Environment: real
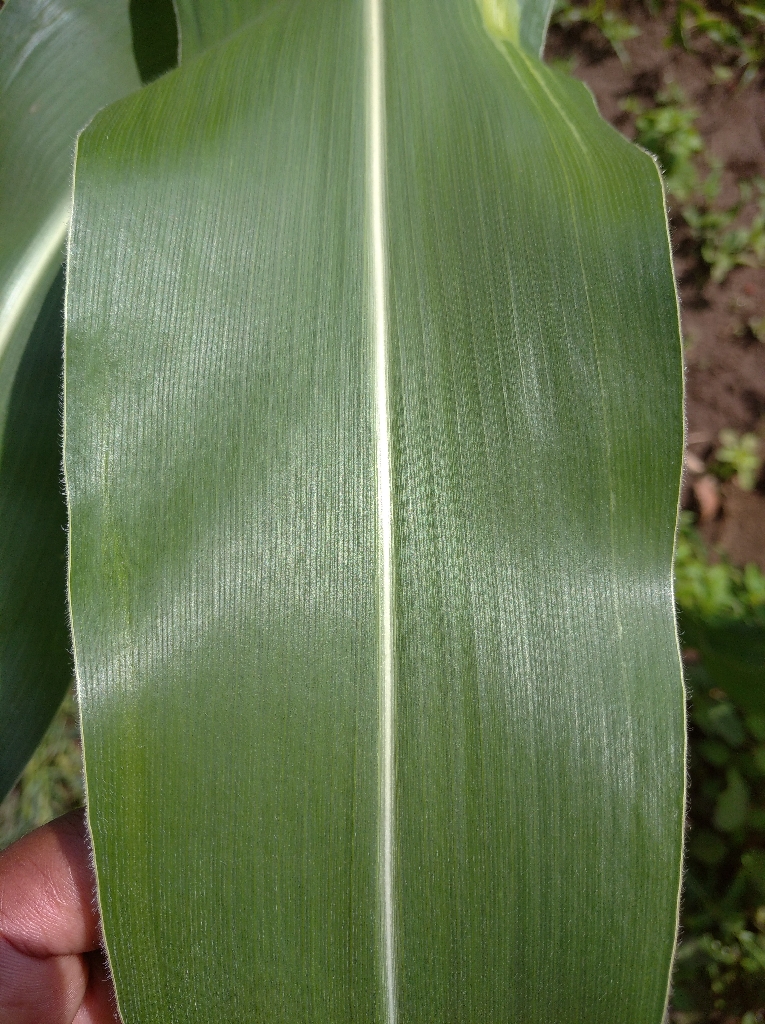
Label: healthy